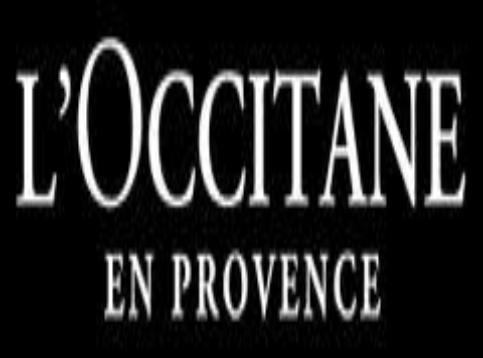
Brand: L'Occitane en Provence
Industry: Necessities